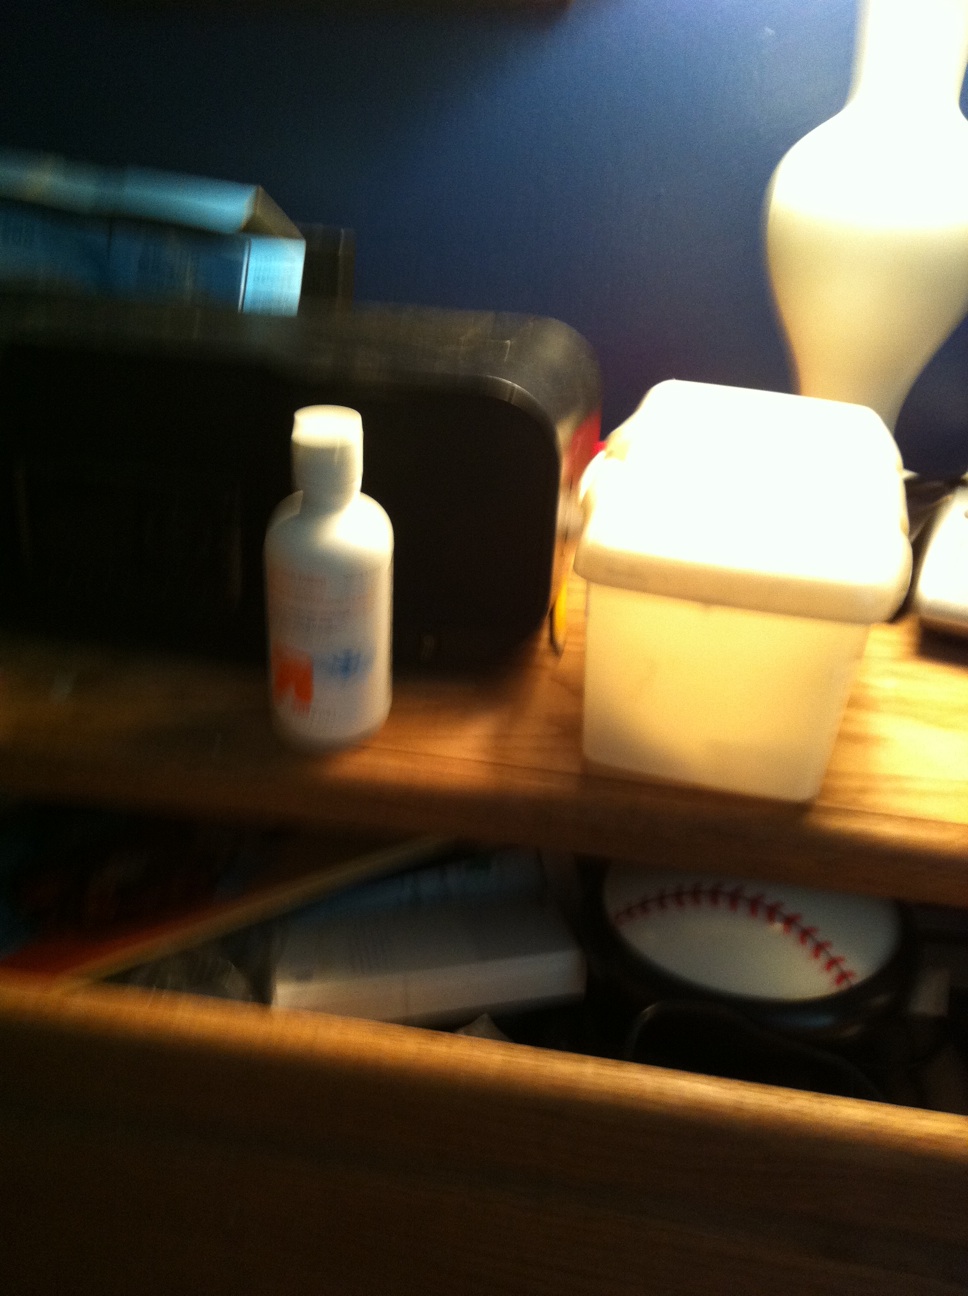Question: What is in the white bottle, thank you.
Answer: unanswerable